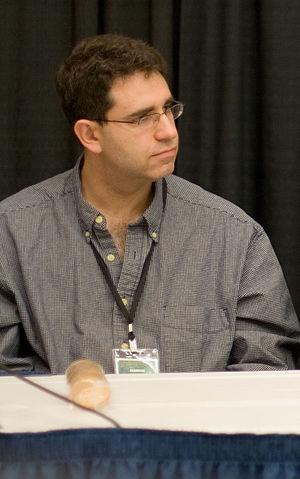
Steve Lieber est un dessinateur de bande dessinée américain.
Jim Ottaviani est un auteur de bande dessinée américain. Il a écrit plusieurs bandes dessinées sur l'histoire des sciences. Son œuvre la plus connue, Two-Fisted Science: Stories About Scientists, présente les biographies de Galilée, Isaac Newton et Niels Bohr en guise d'histoire, ainsi que plusieurs récits sur le physicien Richard Feynman. Jim Ottaviani est également bibliothécaire et a aussi travaillé comme ingénieur nucléaire.